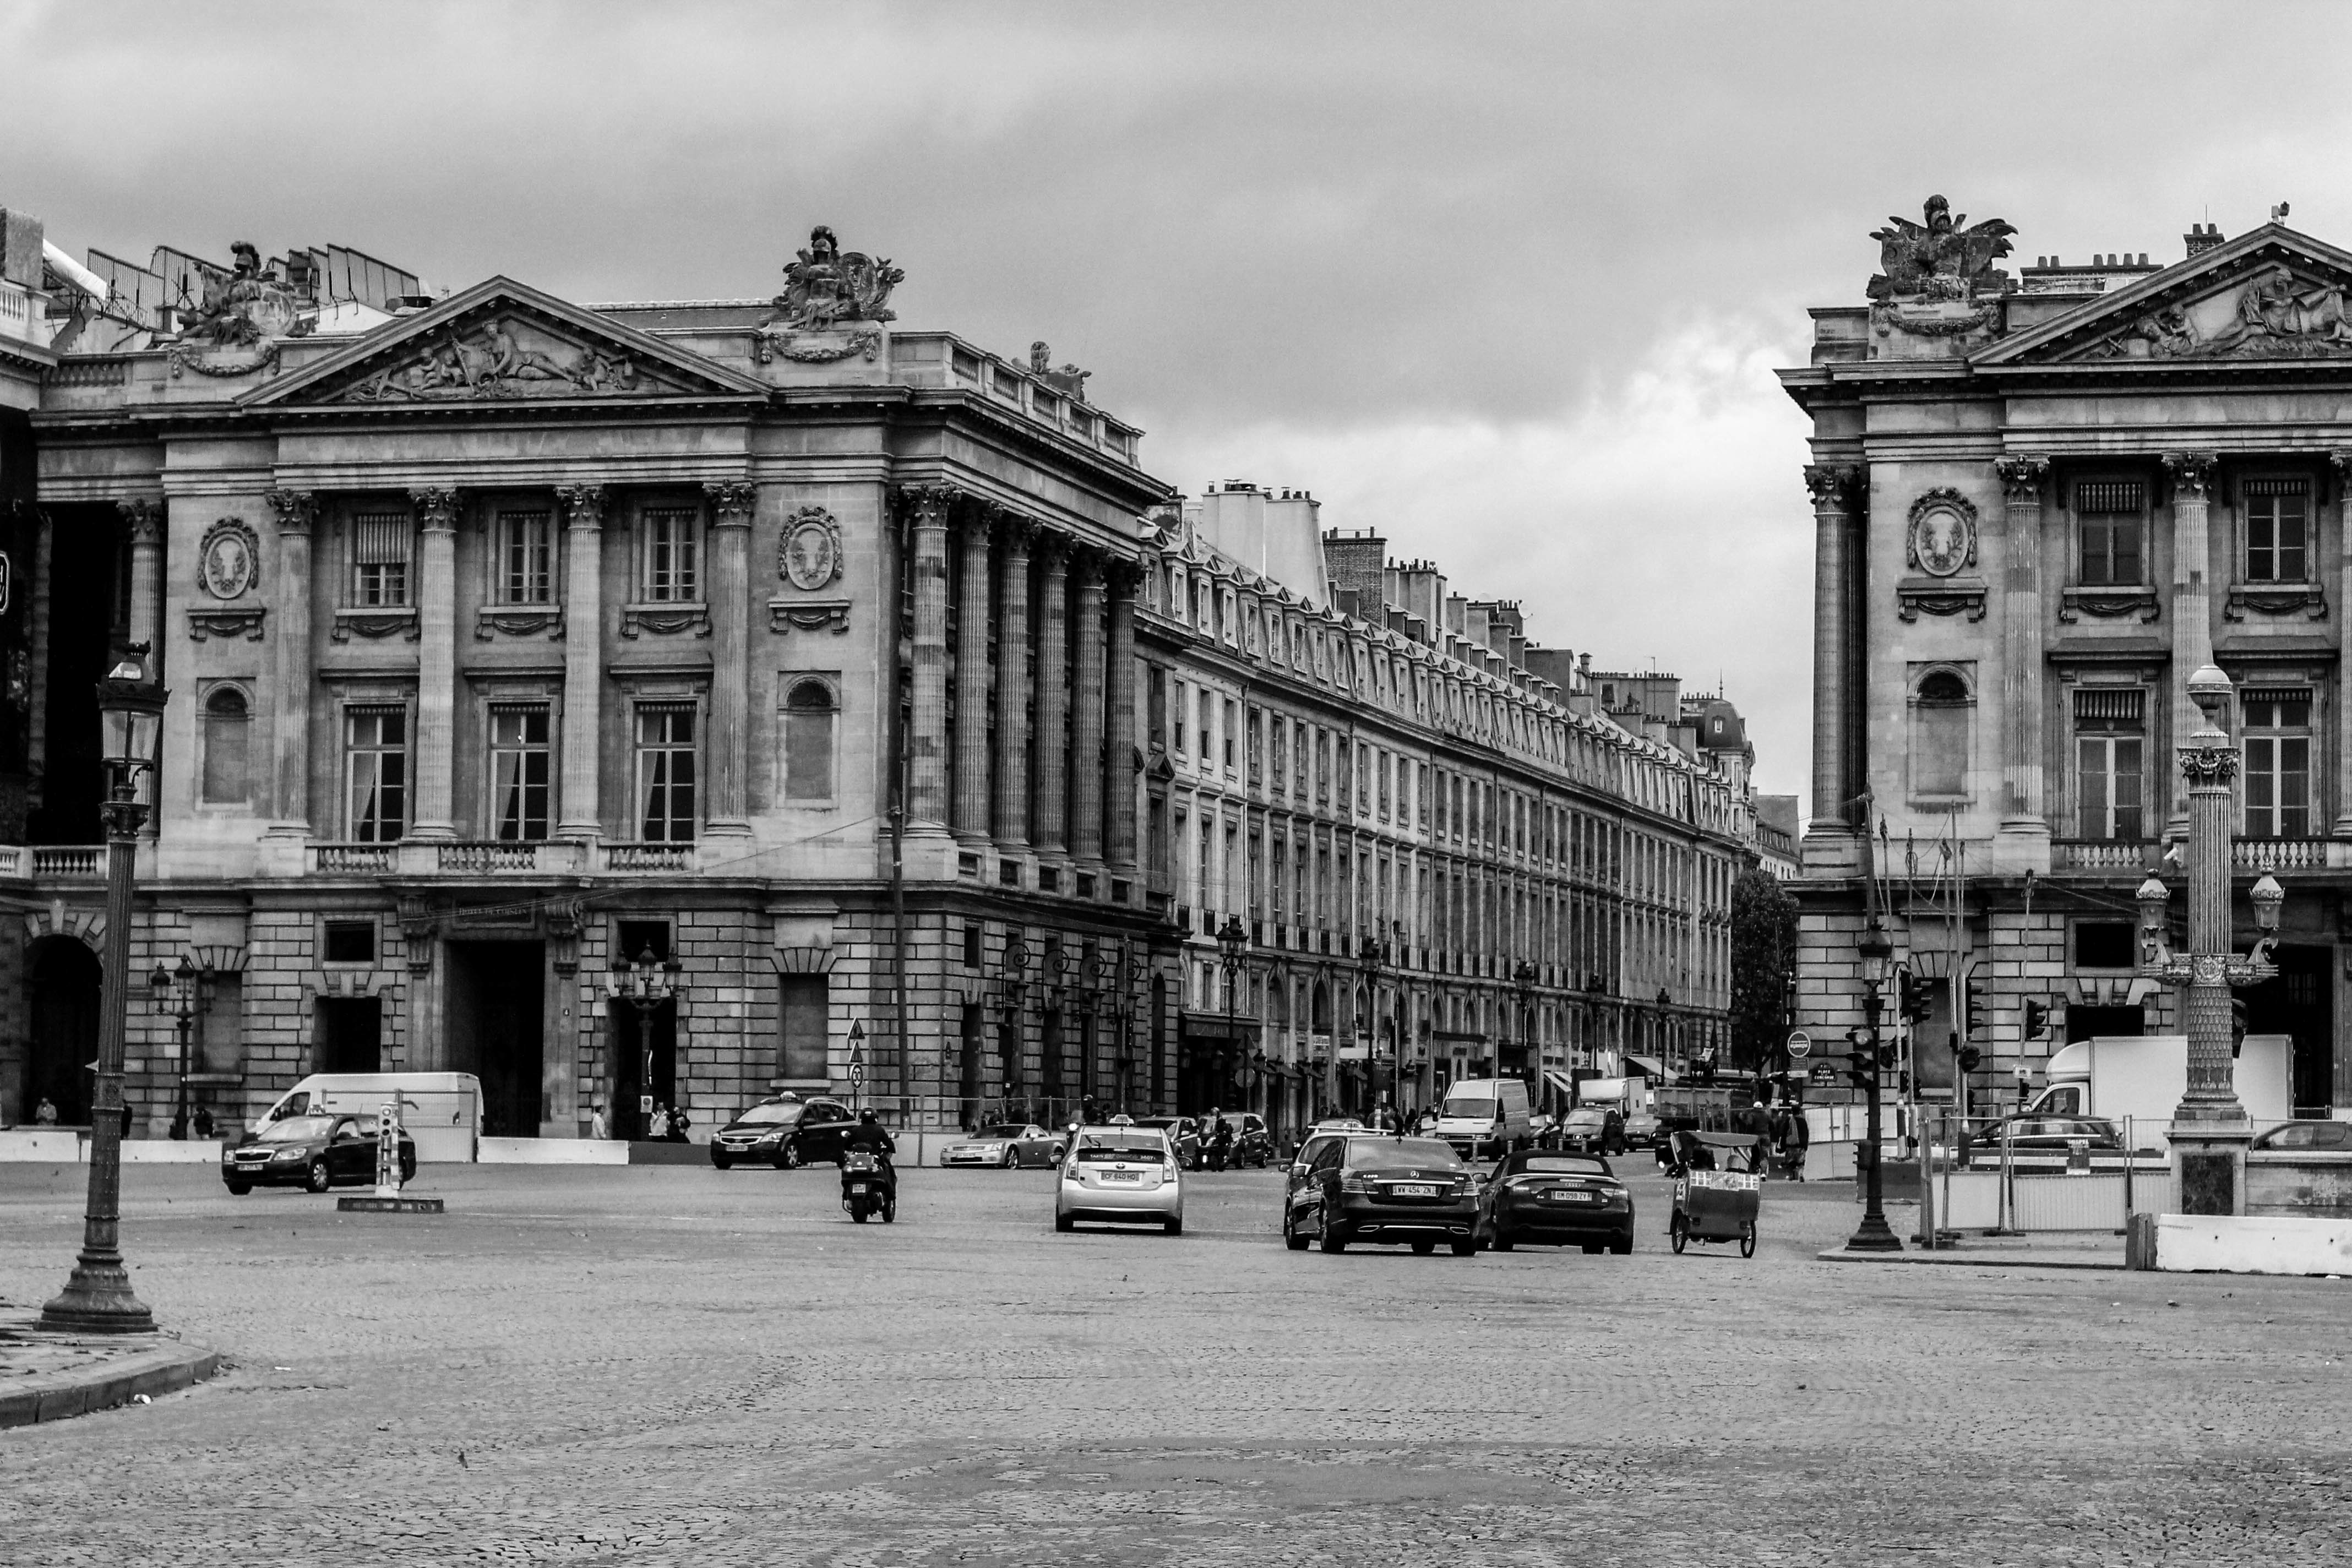
black and white, architecture, road, street, house, town, palace, city, cityscape, downtown, landmark, facade, monochrome, infrastructure, history, town square, neighbourhood, urban area, monochrome photography, ancient history, residential area, human settlement